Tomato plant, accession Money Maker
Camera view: bottom (45 deg); turntable rotation: 30 degrees
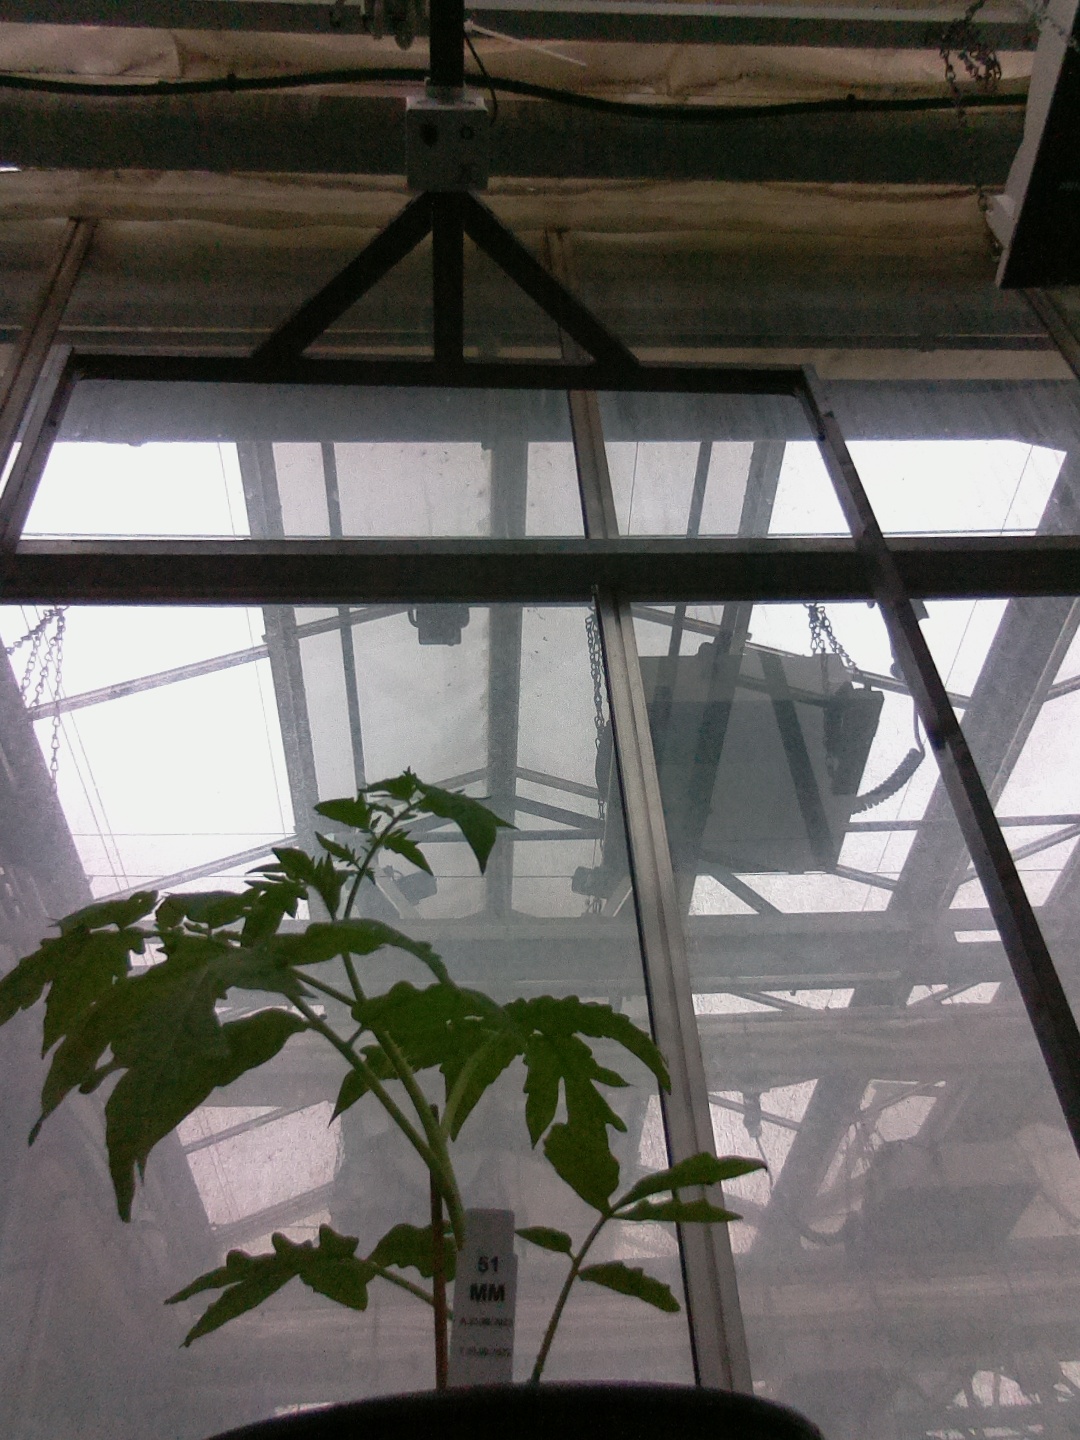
BBCH growth stage 13: 6 of true leaves visible